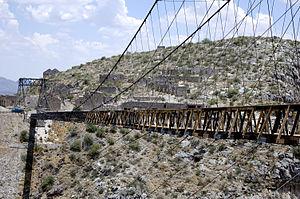
Le pont Ojuela ou pont de Mapimí (Puente de Ojuela en espagnol) est un pont suspendu situé à Mapimí, dans l'état mexicain du Durango, près de la mine d'or d'Ojuela
Cet article a pour objet de présenter une liste de ponts remarquables du Mexique, tant par leurs caractéristiques dimensionnelles, que par leur intérêt architectural ou historique.